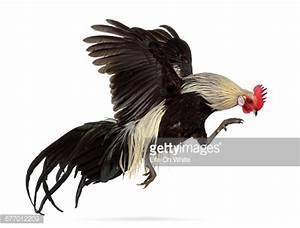
chicken